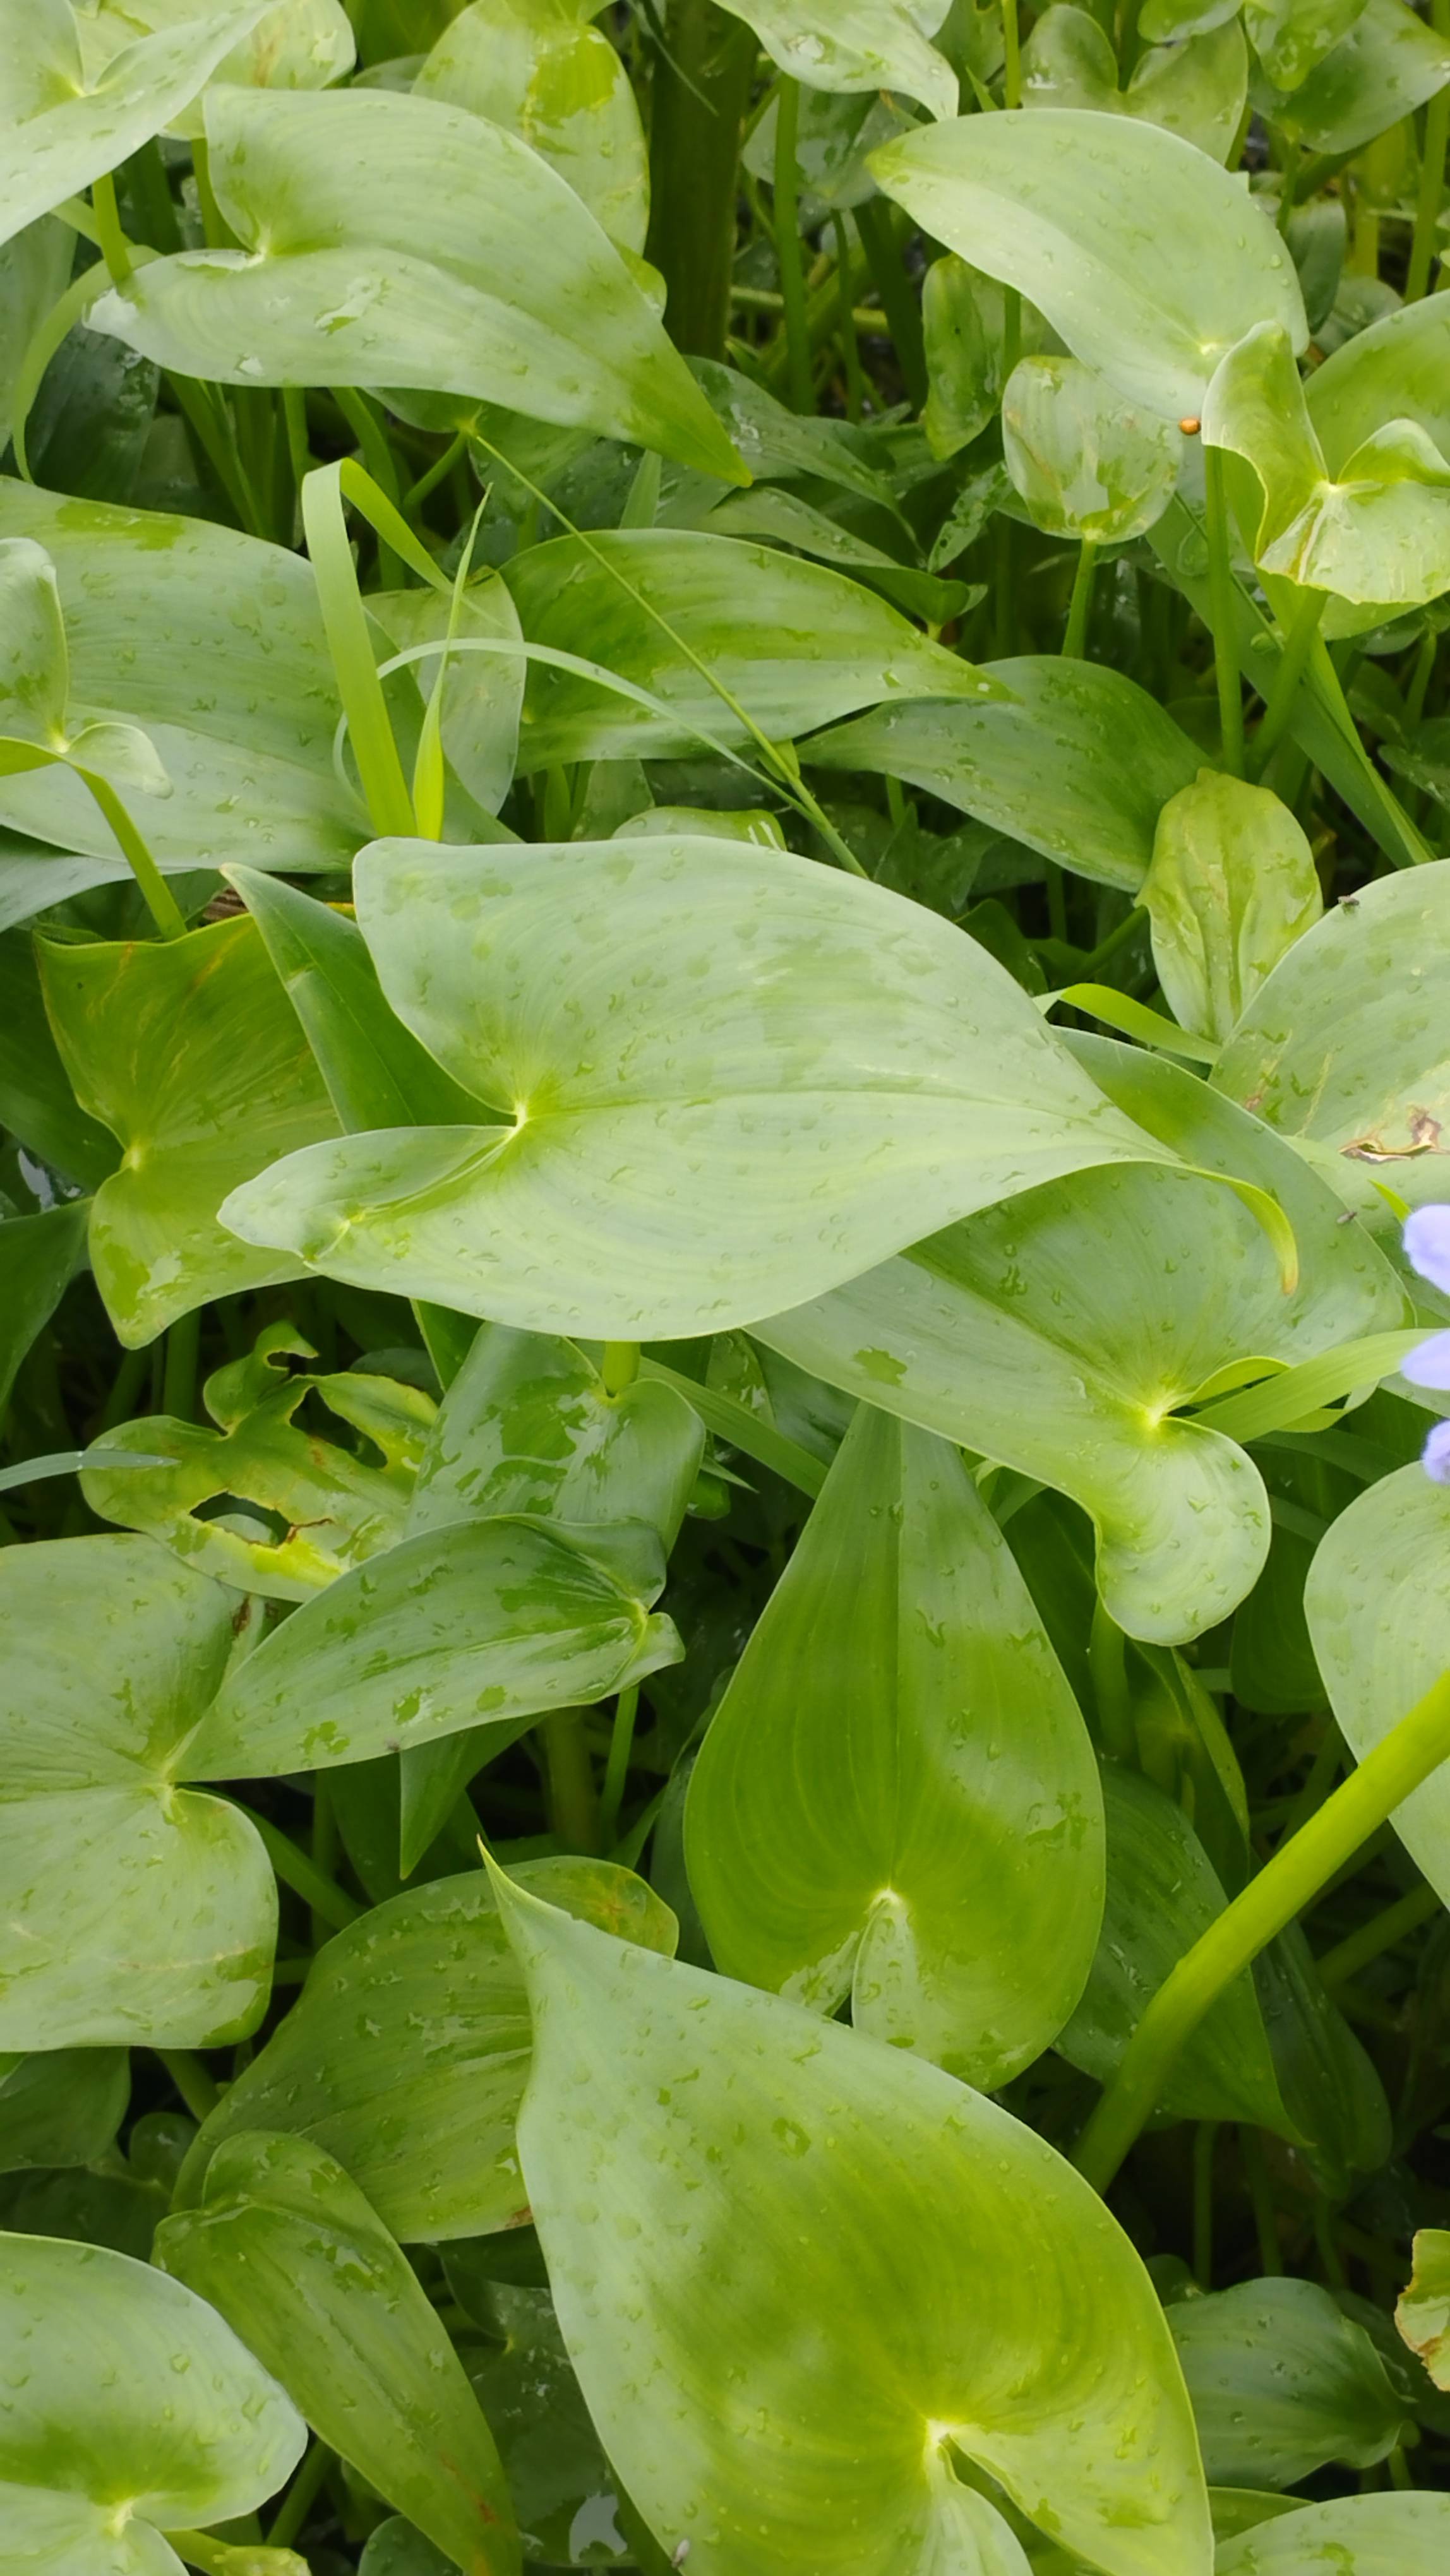
Species: Heartleaf False Pickerelweed (Monochoria korsakowii)